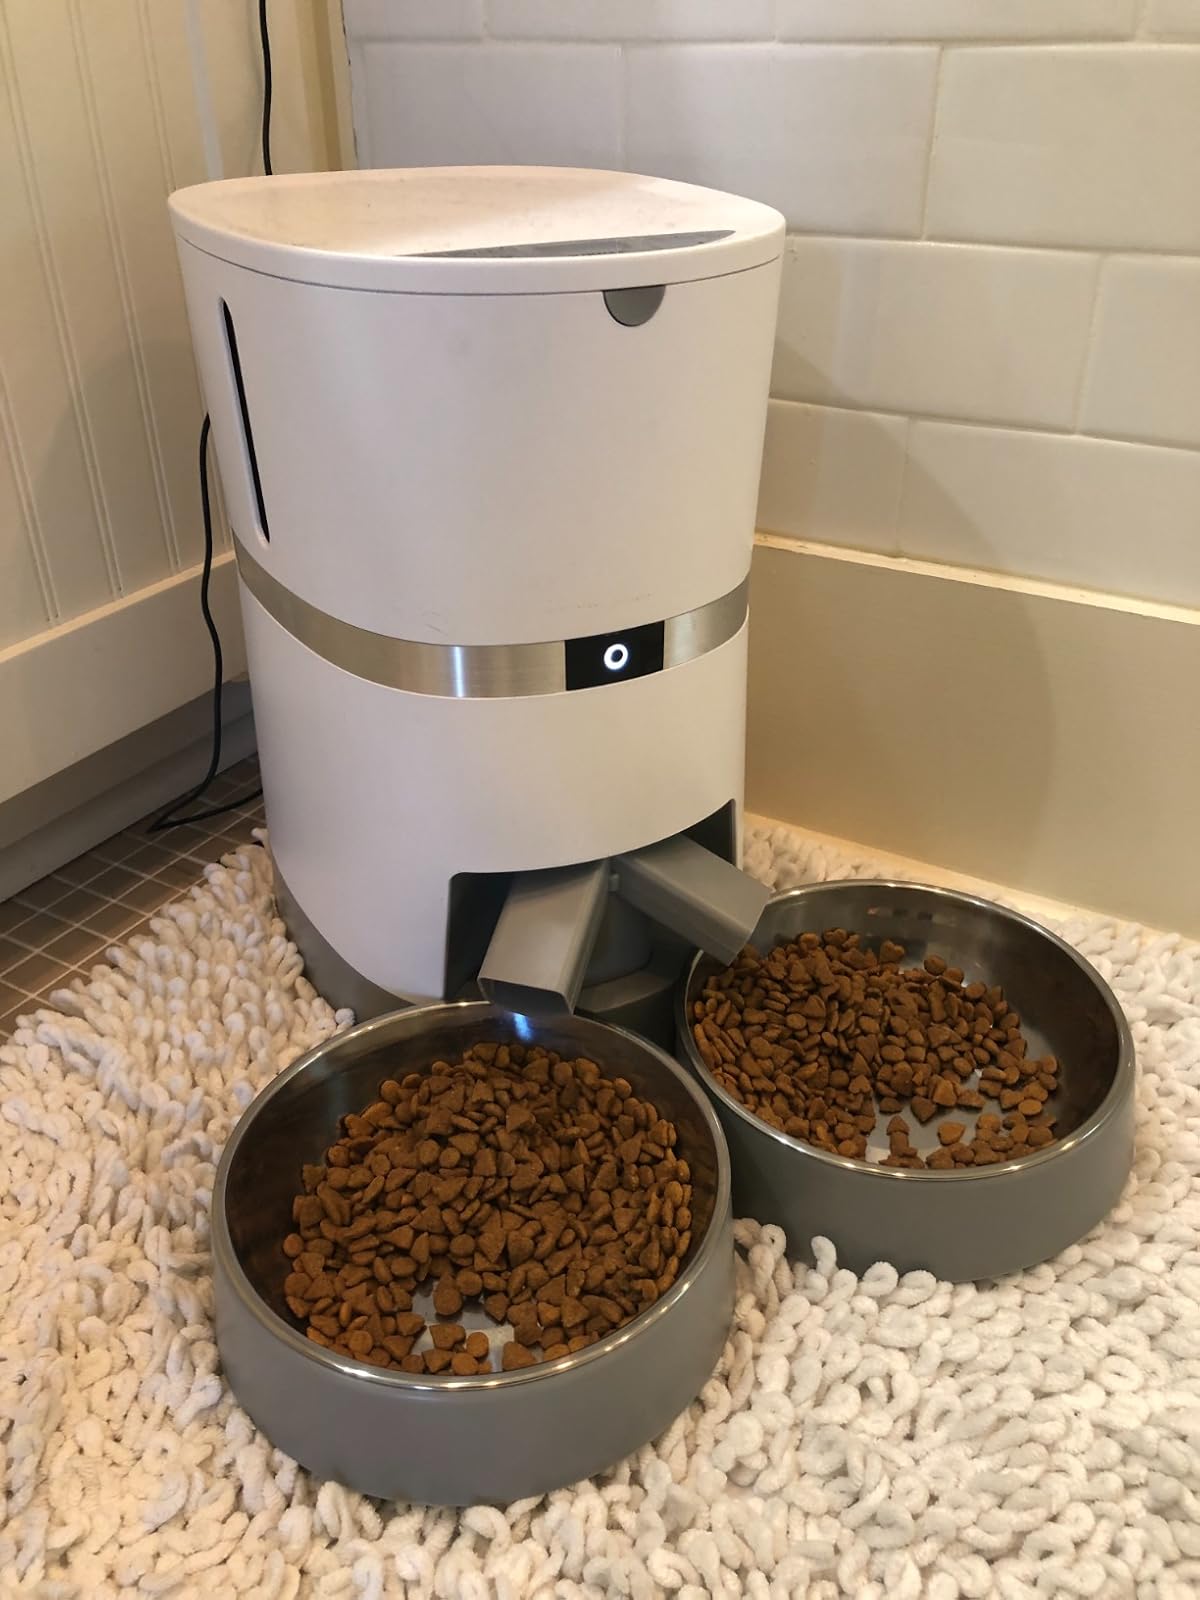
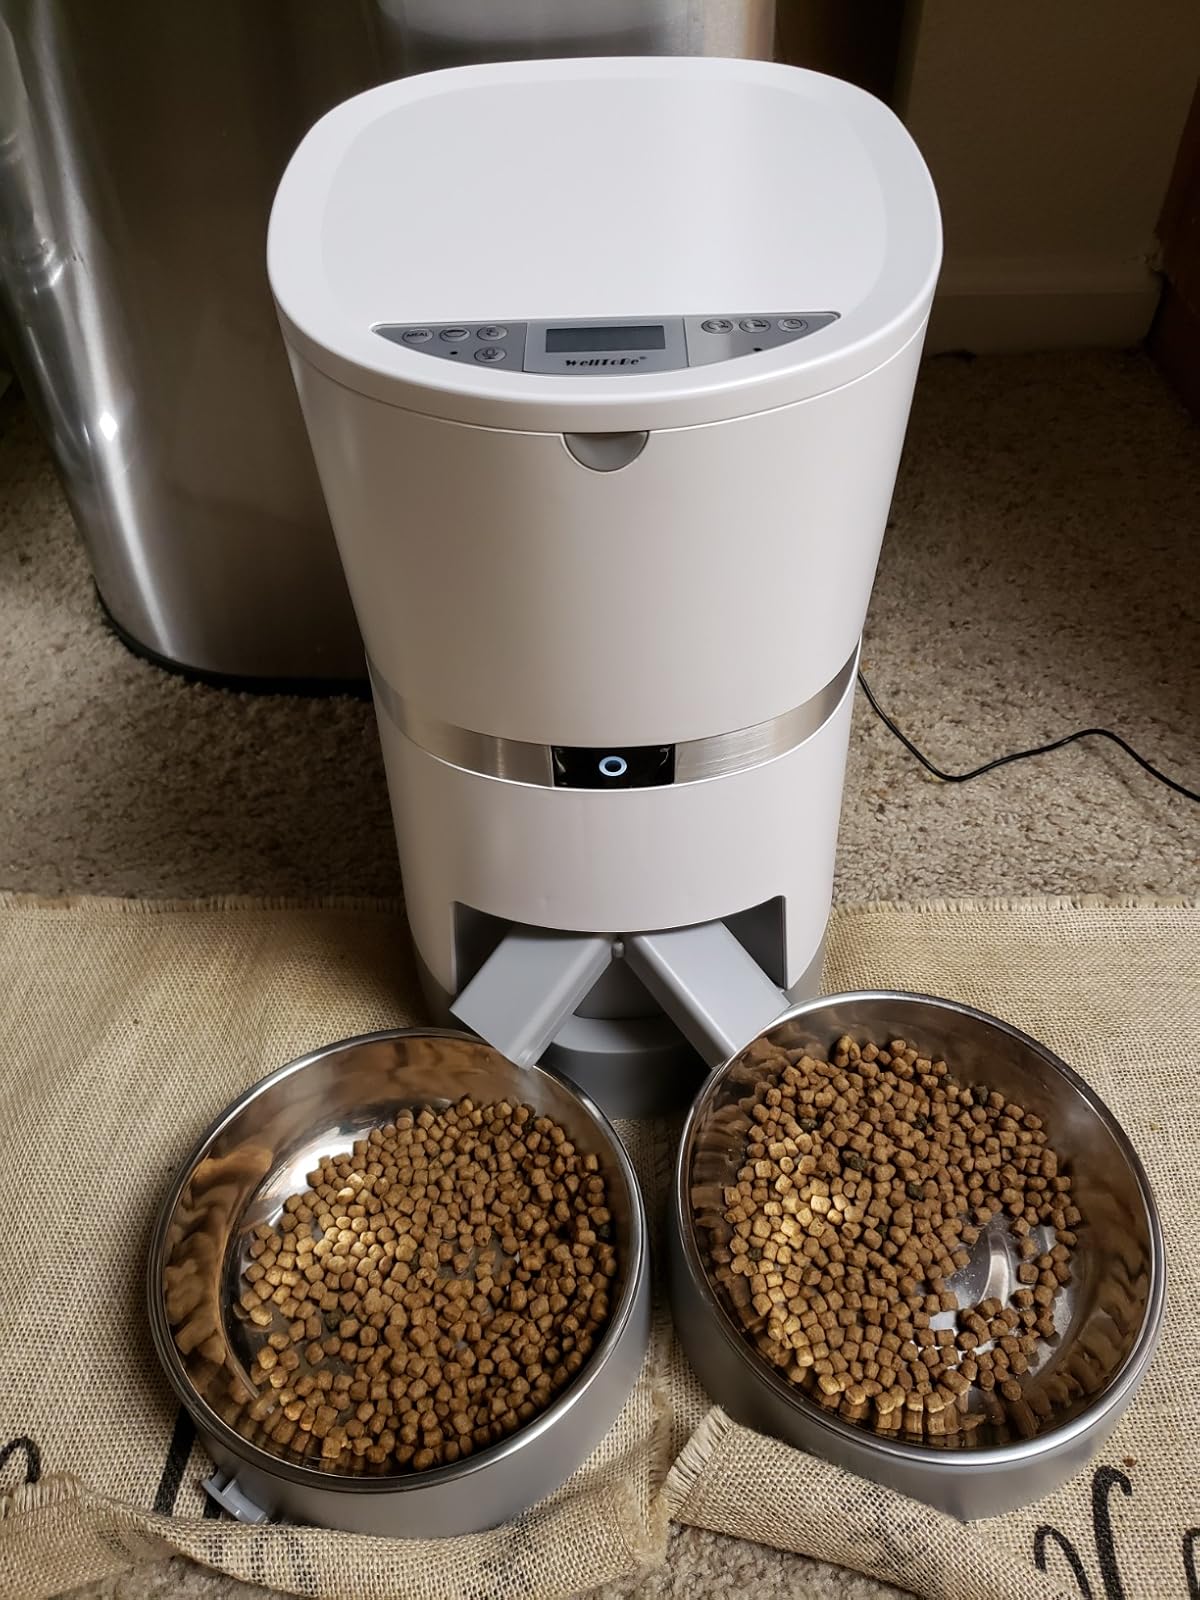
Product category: items_feeder
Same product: yes